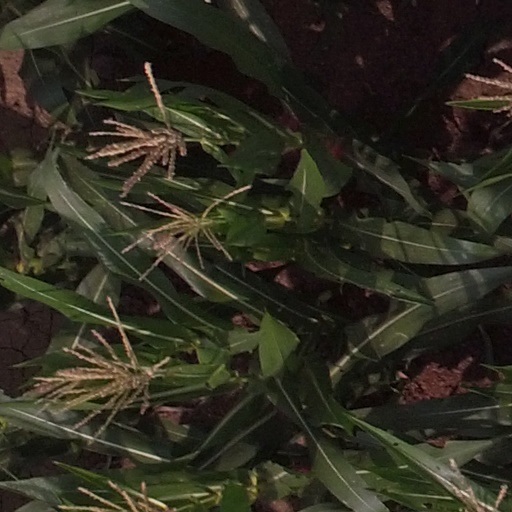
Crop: maize; corn